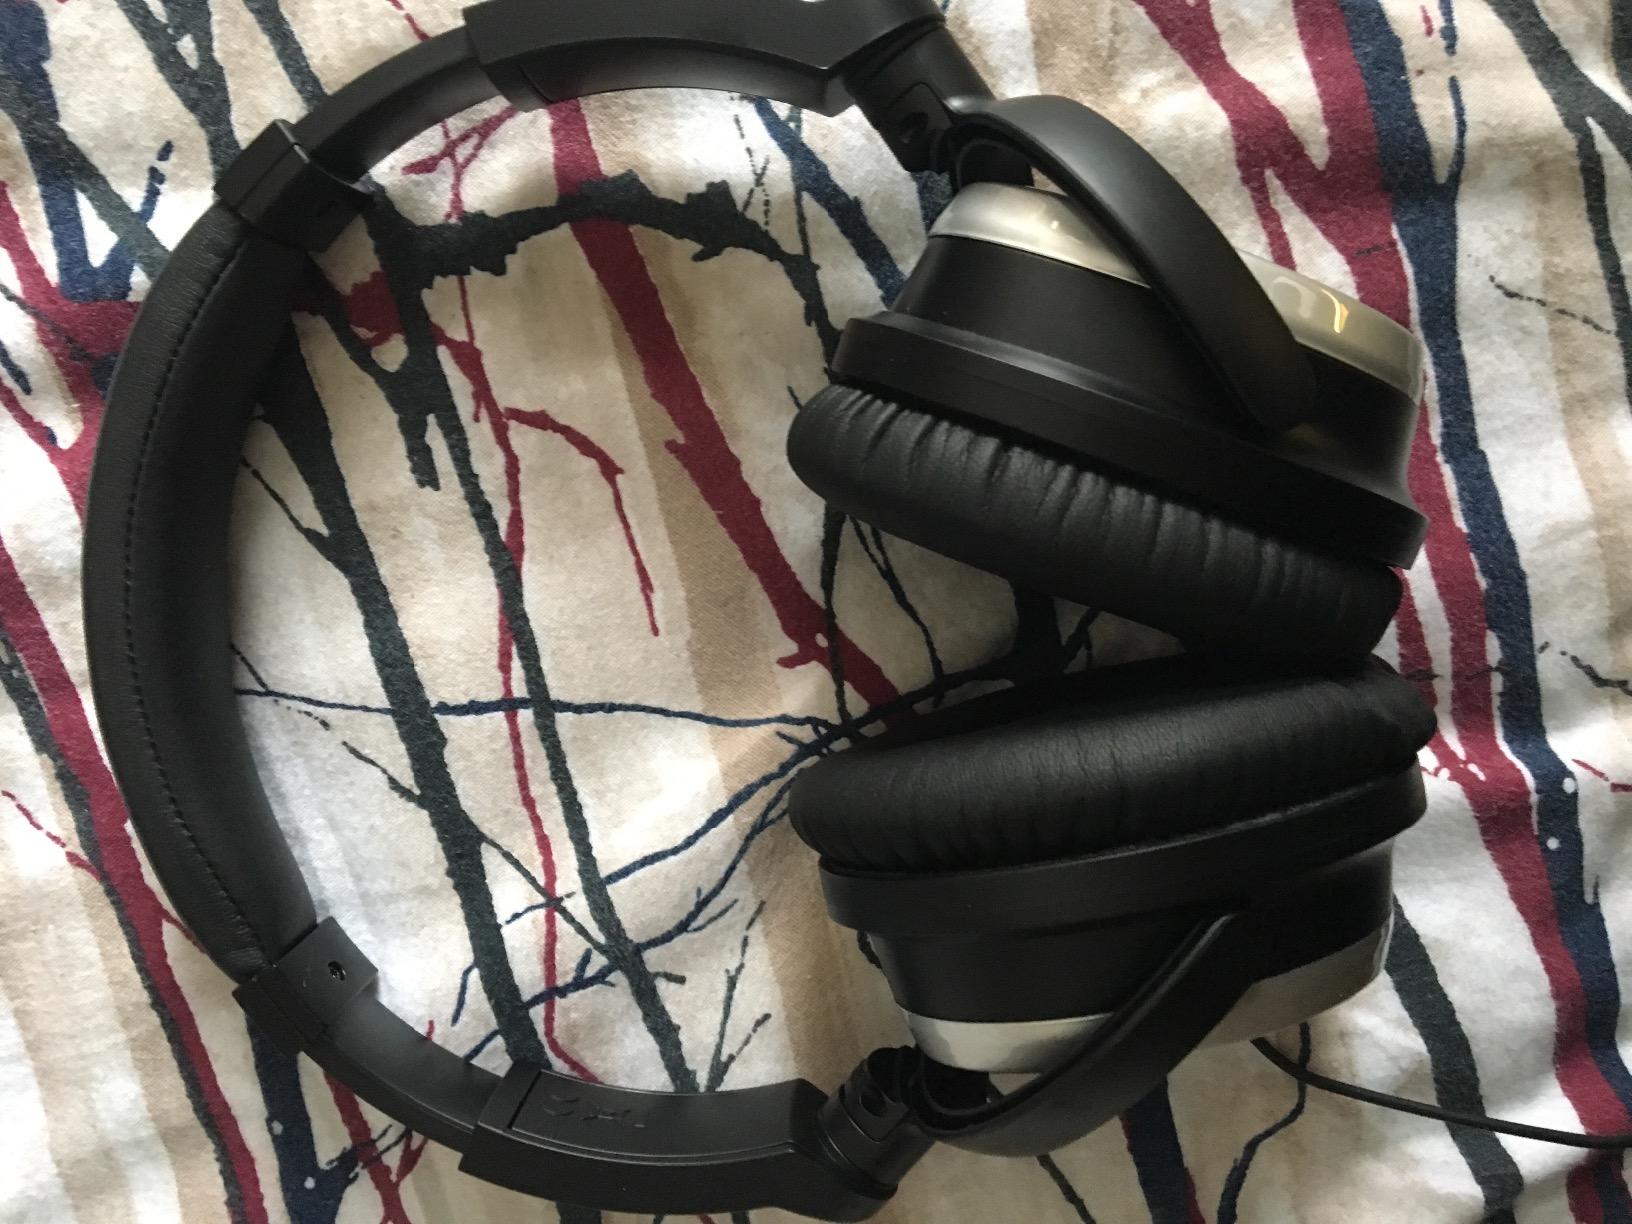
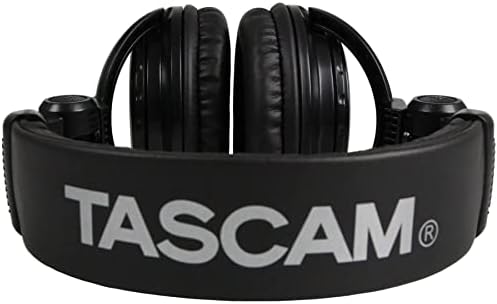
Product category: headphones
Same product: no